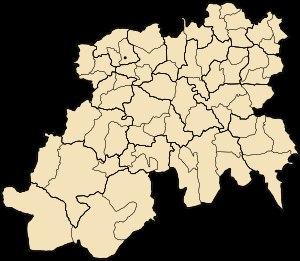
La wilaya de Médéa est une wilaya algérienne située au nord du pays. Ayant pour chef-lieu la ville du même nom.